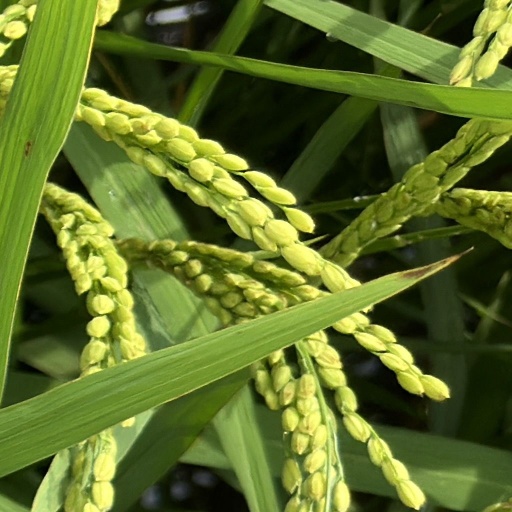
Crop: rice